Salvation Army Waiʻoli Tea Room

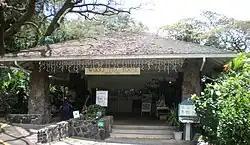
Waiʻoli Tea Room

The Salvation Army Waiʻoli Tea Room was a Honolulu restaurant that operated from 1922 to 2014. After being closed for several years, it reopened in November 2018 as Waiʻoli Kitchen and Bake Shop. The restaurant is in a historic building at 2950 Mānoa Road, at the intersection of Oʻahu Avenue and Mānoa Road on the island of Oahu. Adjacent to the restaurant is a replica of the grass house that Robert Louis Stevenson occupied in 1889 when he visited Princess Kaʻiulani and her father Archibald Scott Cleghorn at their ʻĀinahau estate in Waikiki.